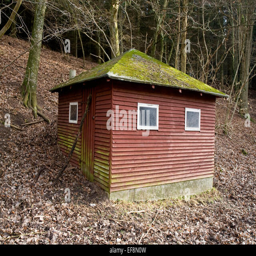
old shack in the forest